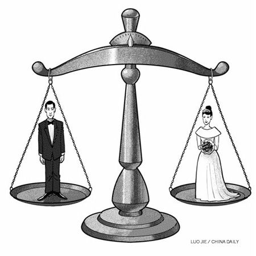
in a solid marriage there is an equal balance of power between spouses .